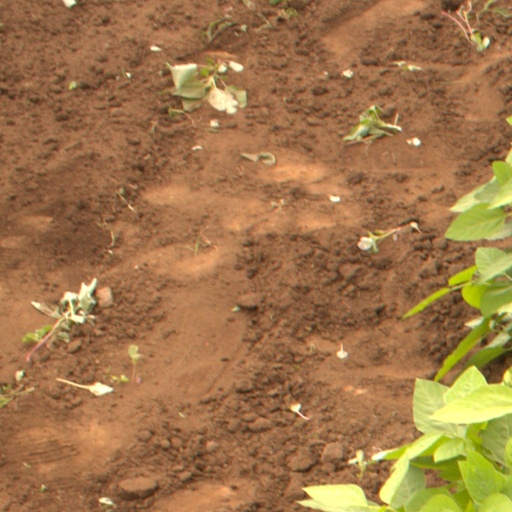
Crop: soybean